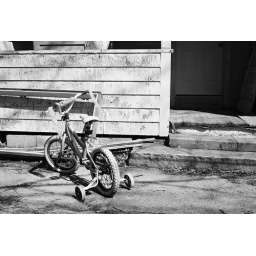
My neice's bike in my back yard (before the house was fixed up).